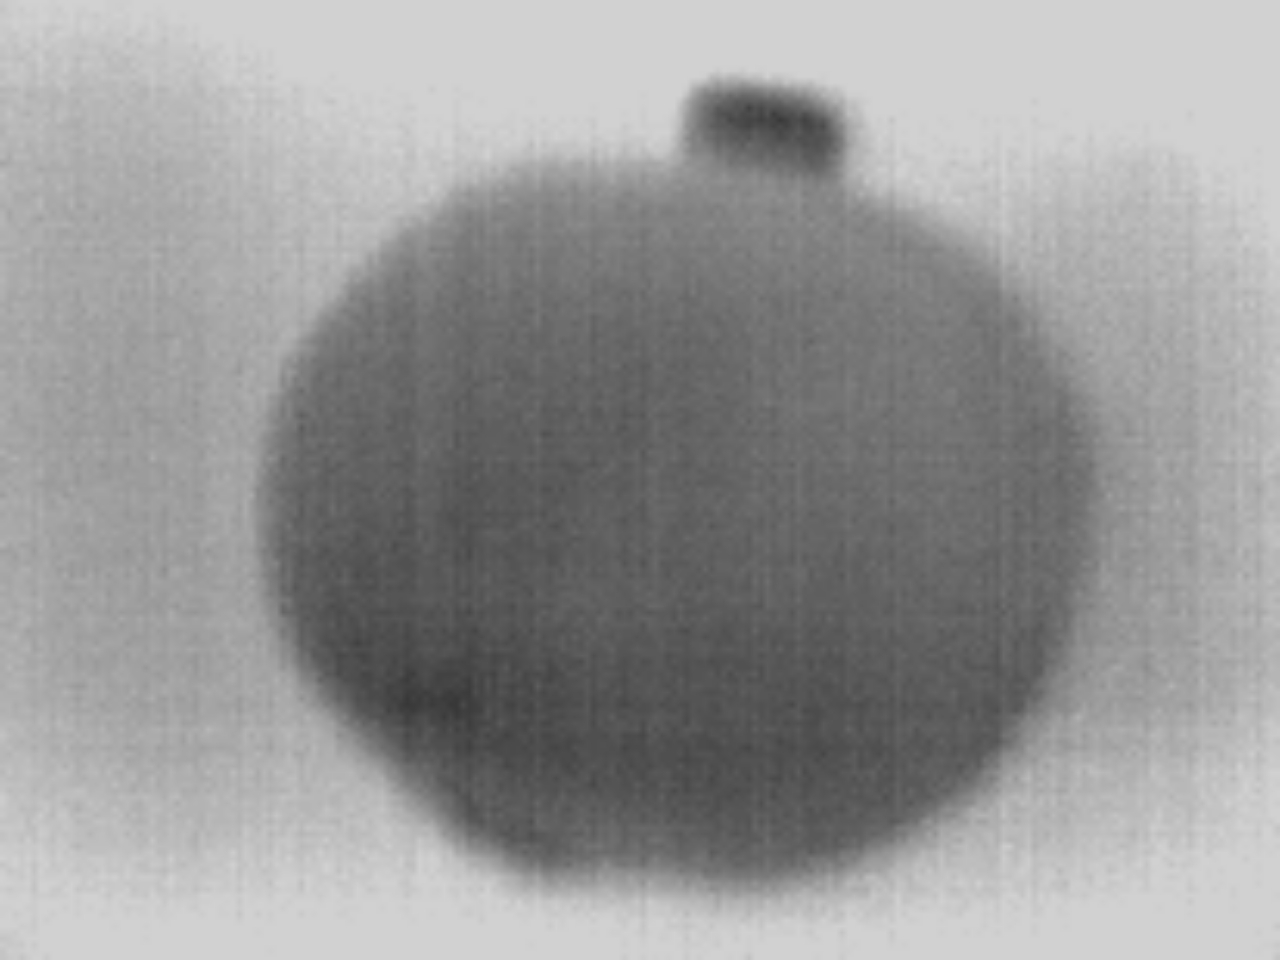
Label: Minor Defect